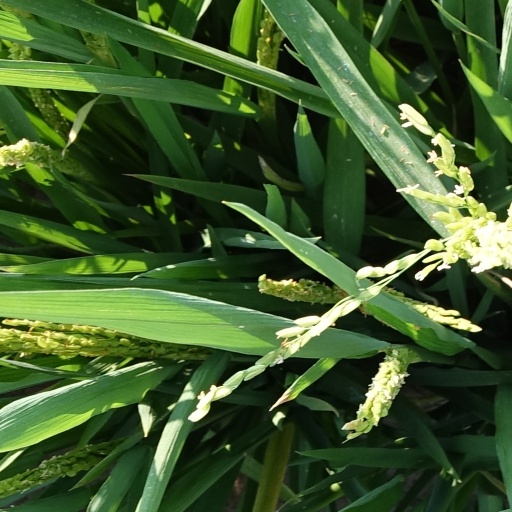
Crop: rice